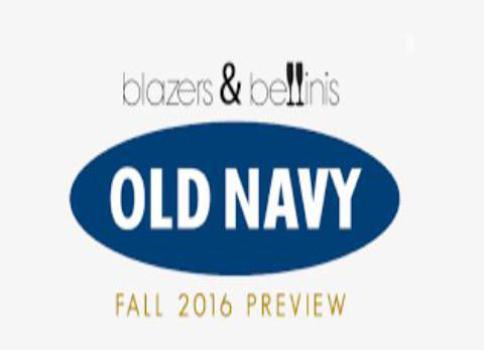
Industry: Clothes